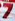
Number: 7